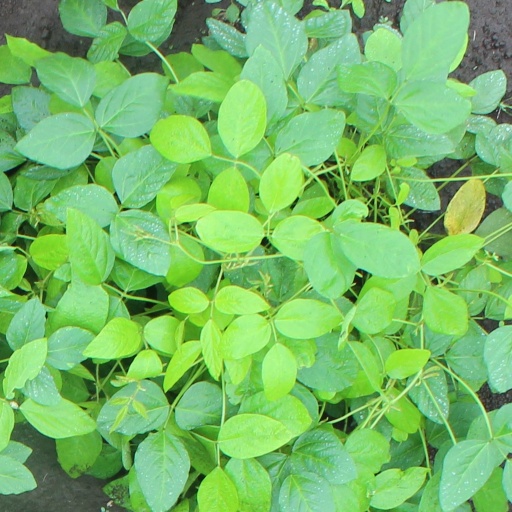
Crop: soybean